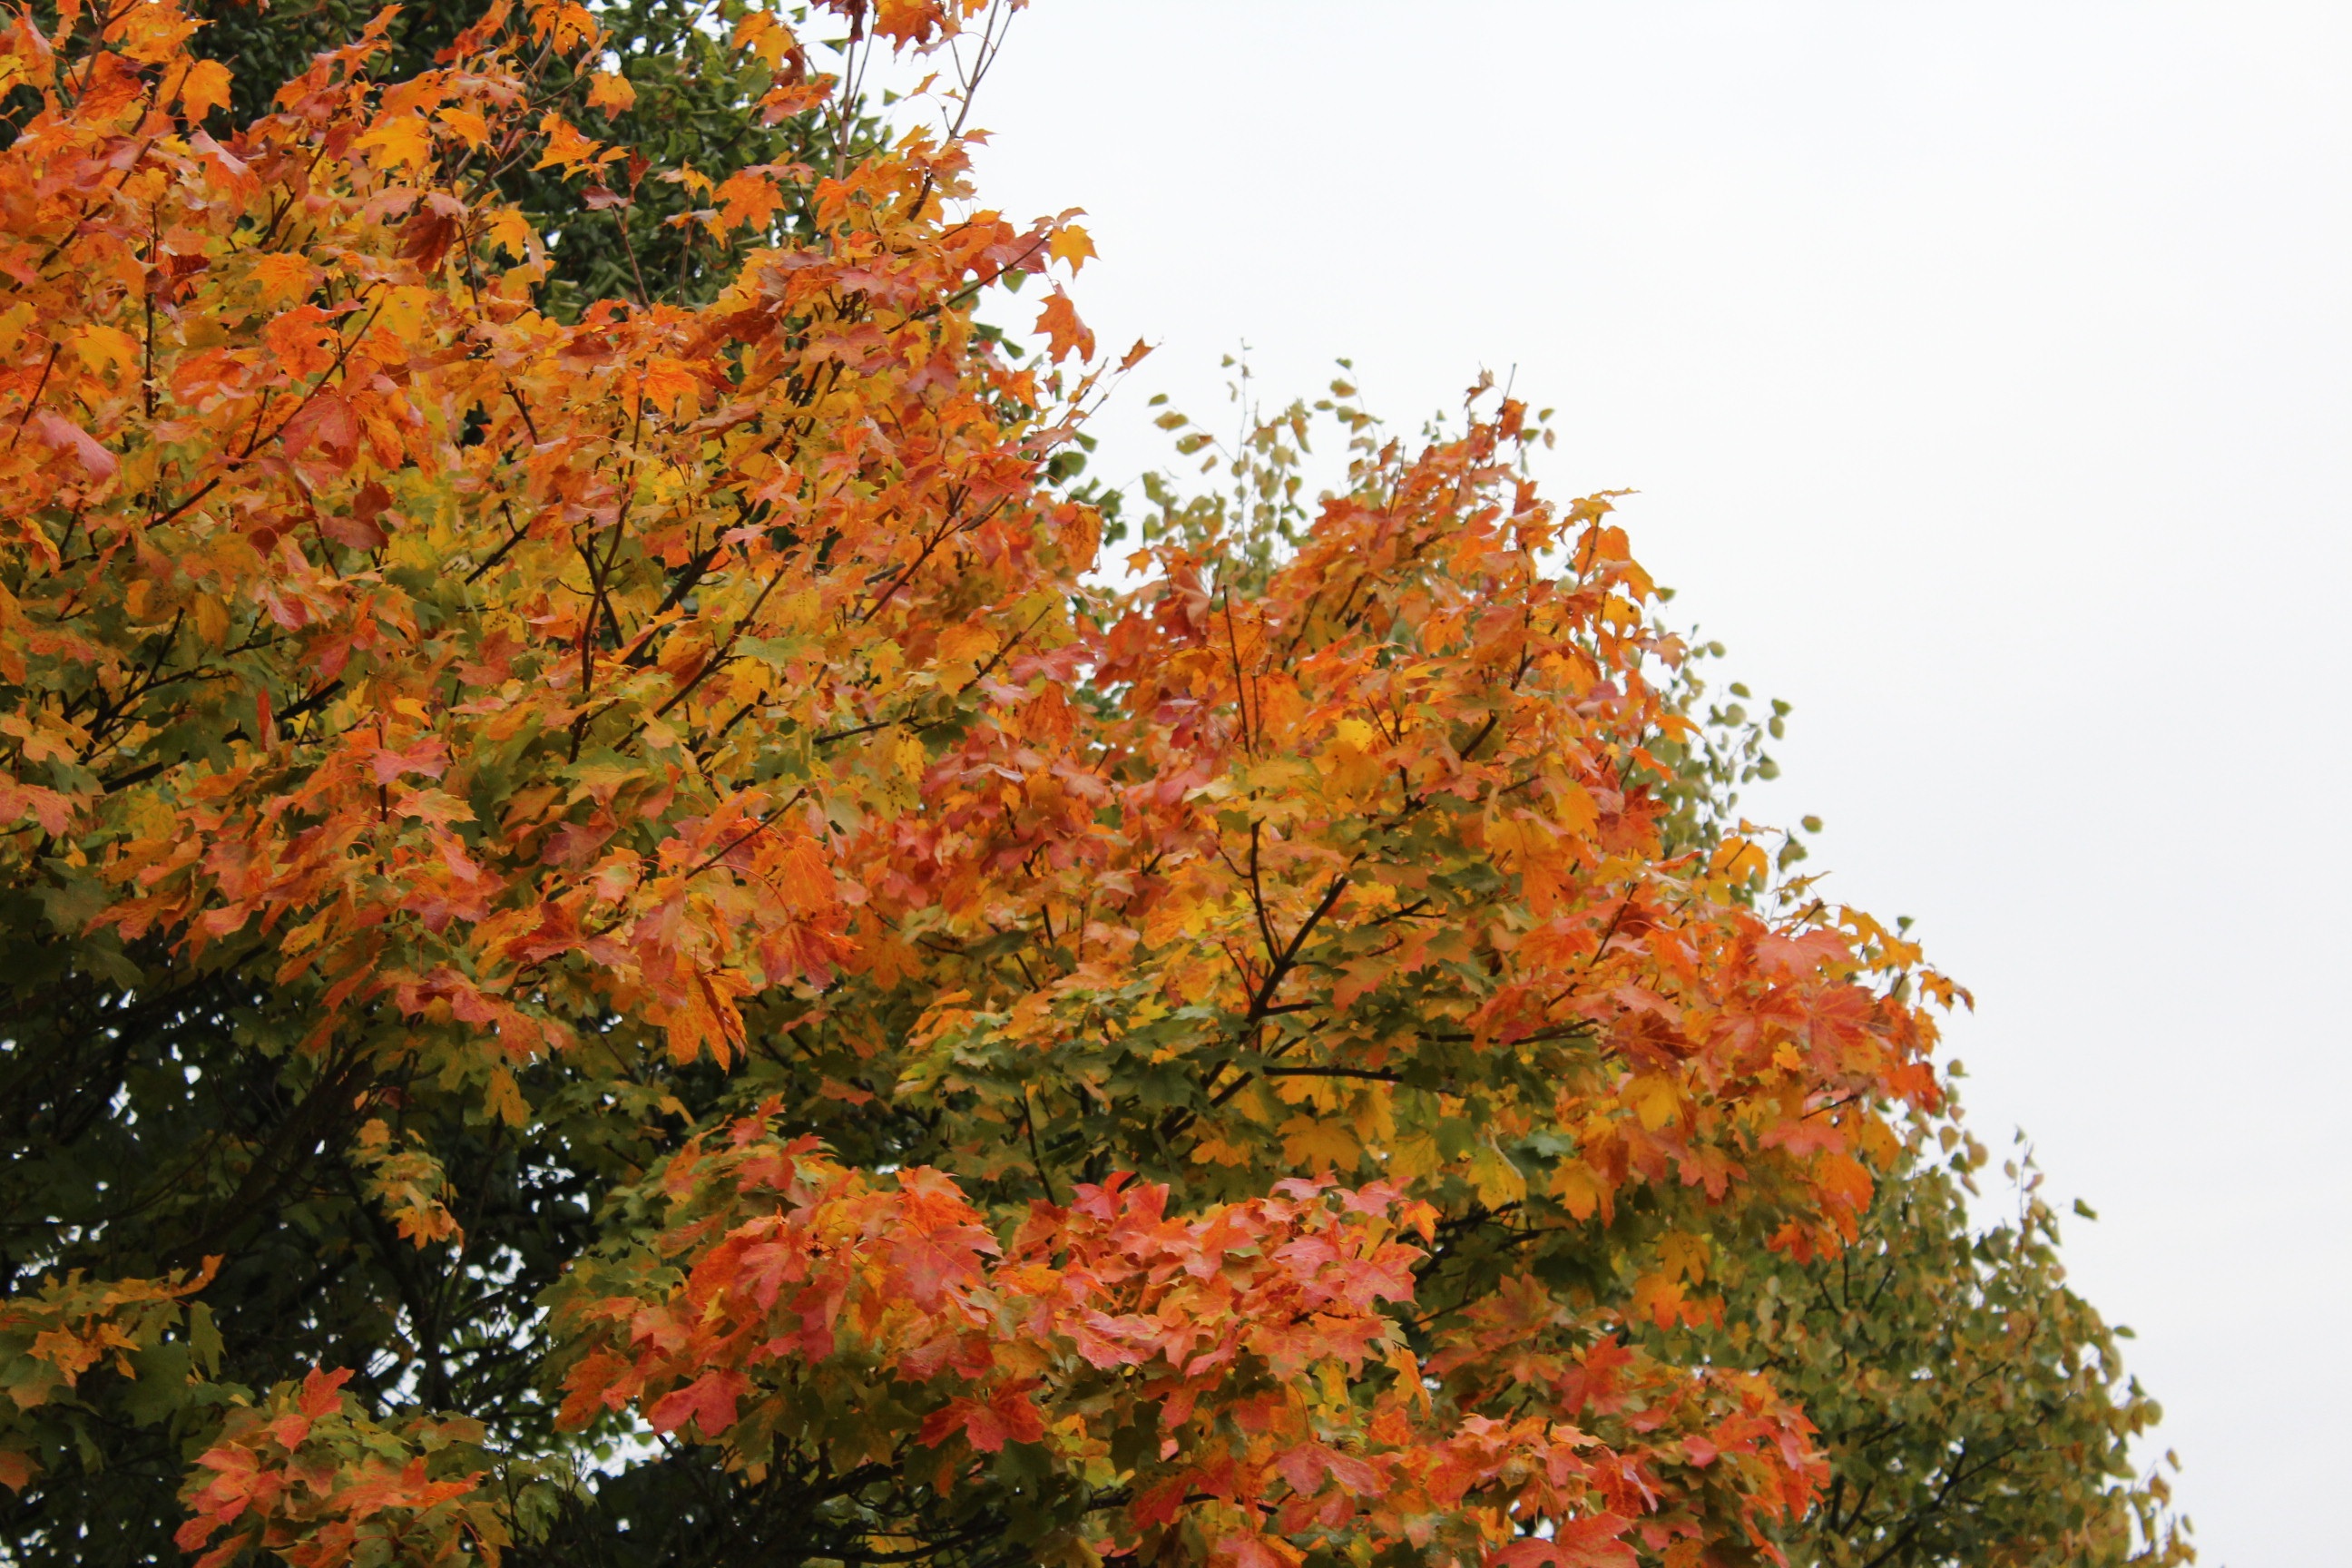
landscape, tree, nature, branch, plant, leaf, flower, autumn, botany, season, maple tree, trees, autumn mood, leaves, shrub, deciduous, mood, flowering plant, woody plant, land plant